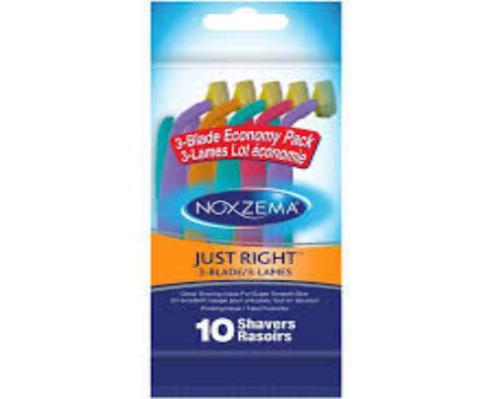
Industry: Necessities